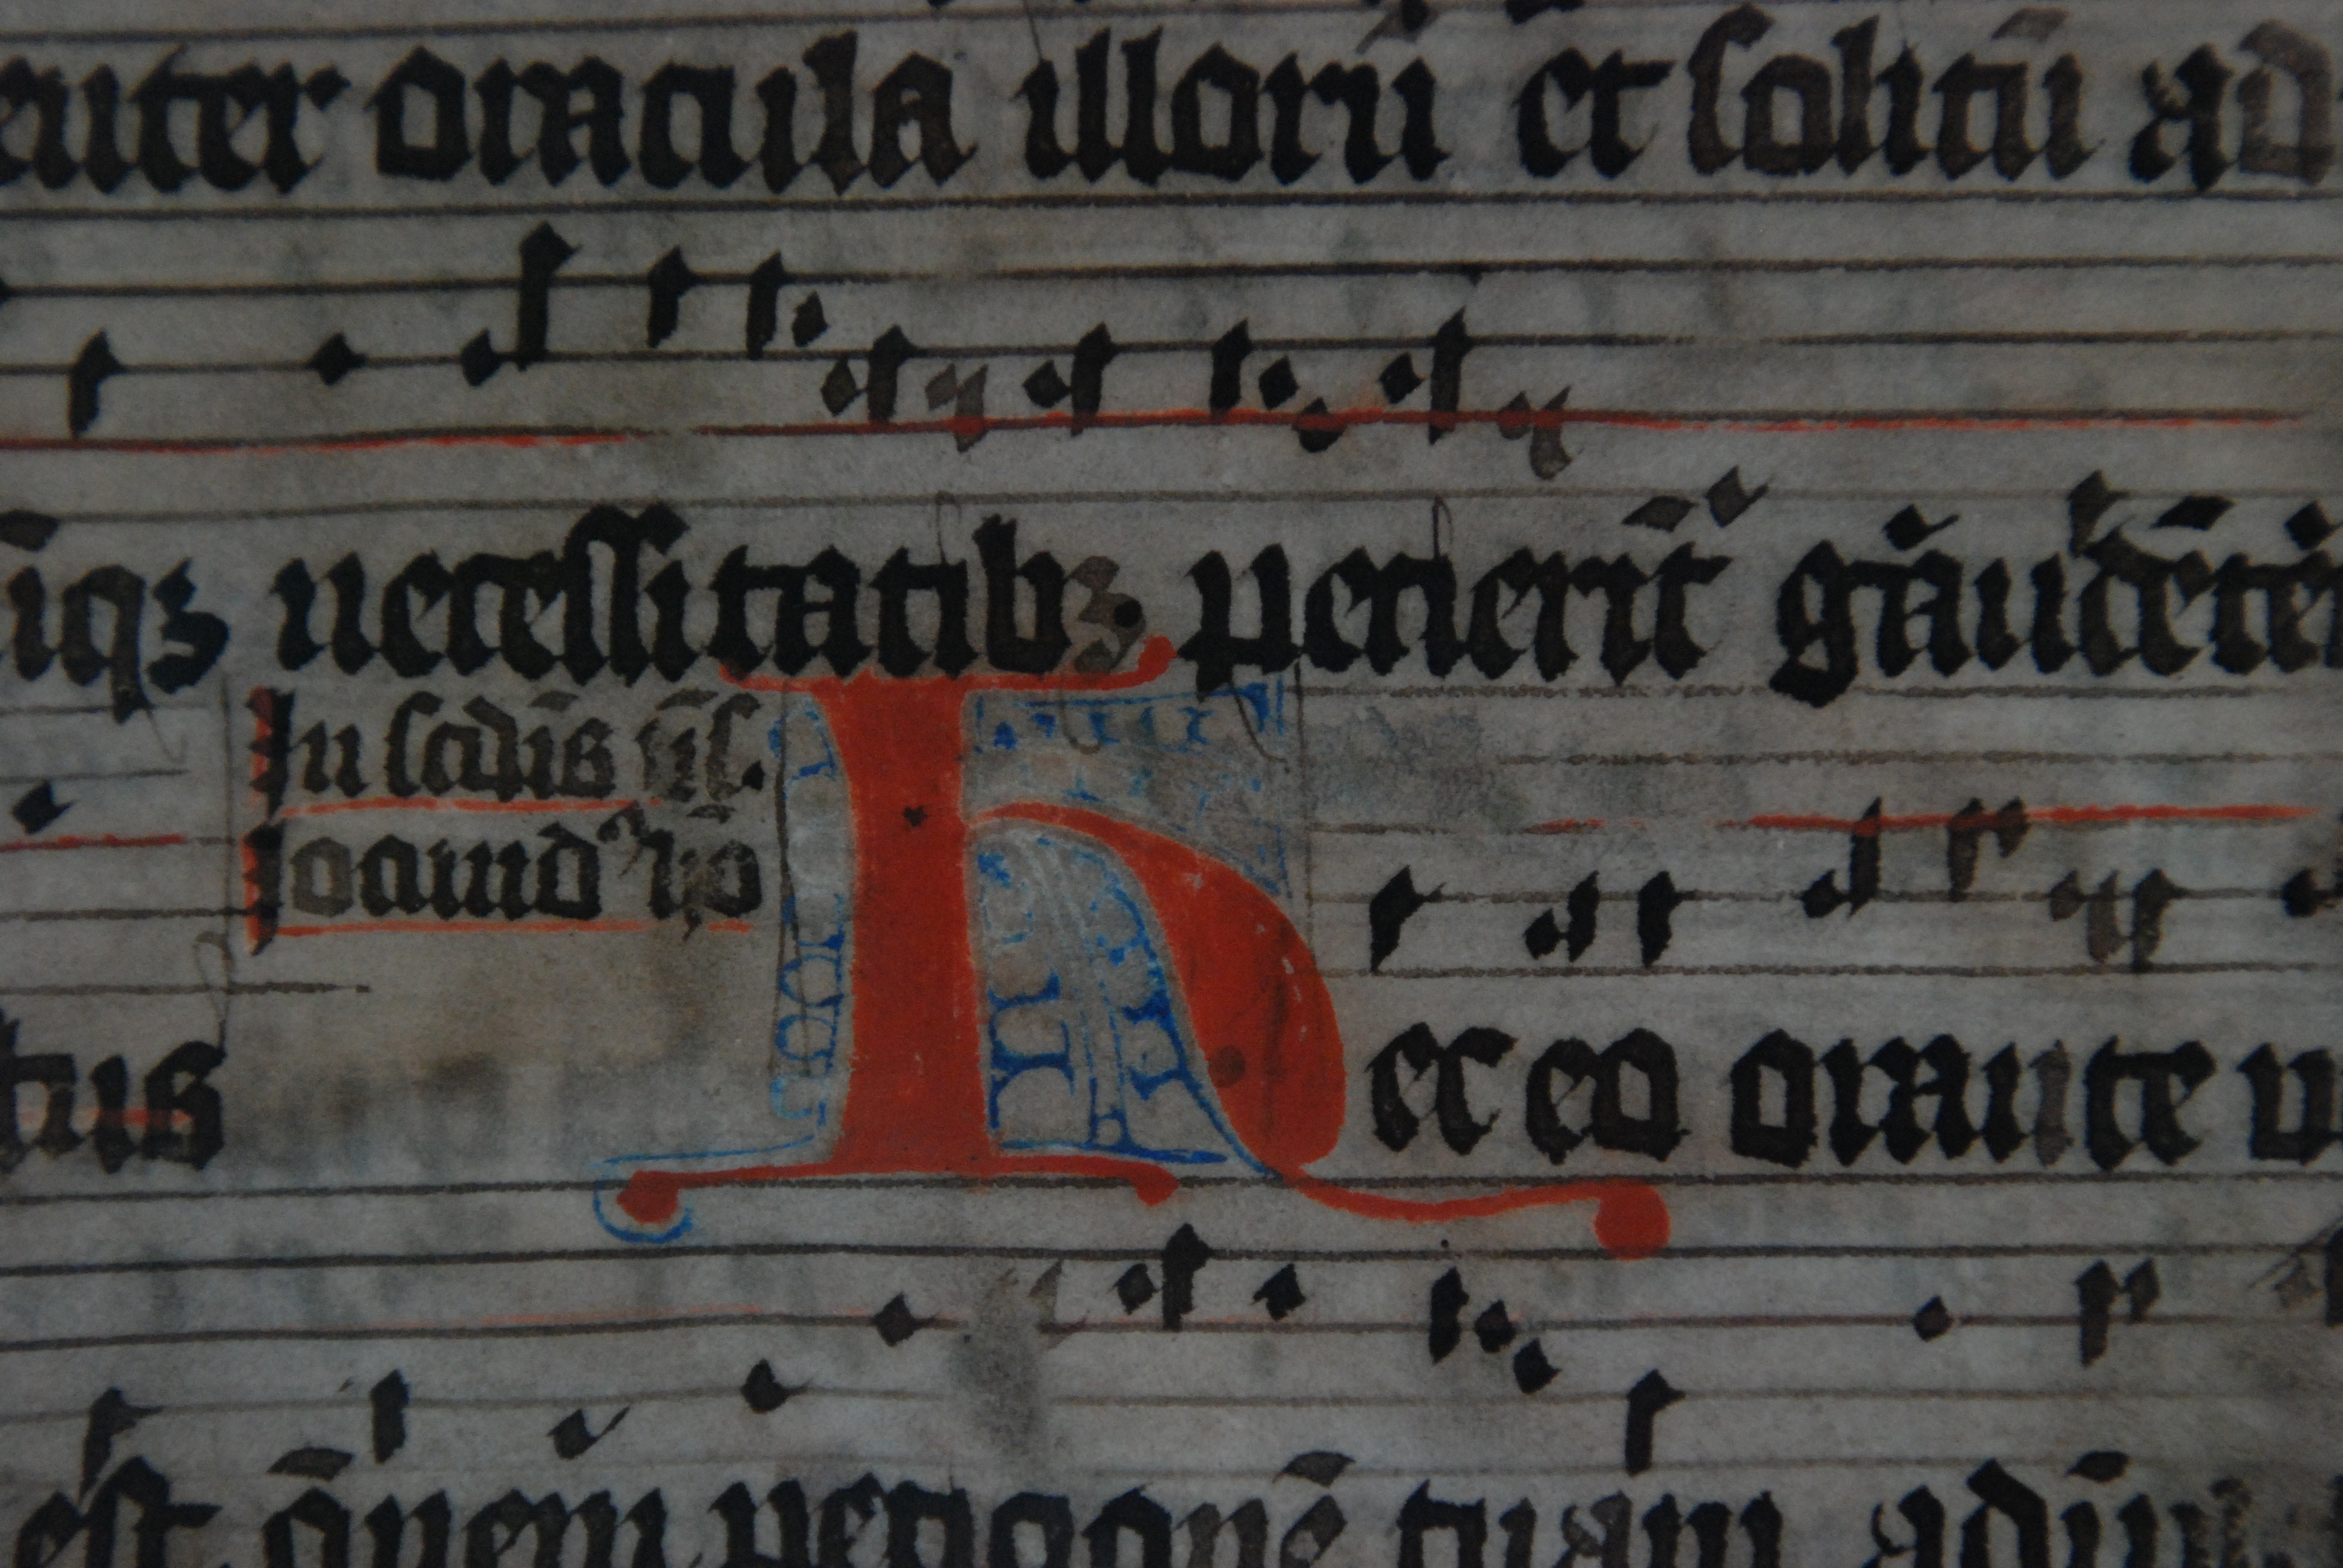
book, antique, number, wall, sign, religion, street sign, illuminated, font, medieval, art, manuscript, calligraphy, illumination, lettering, vehicle registration plate